Chicana feminism

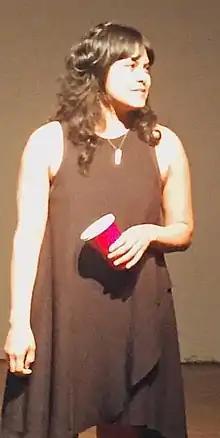
Xandra Ibarra is a prominent Chicana performance artist.

The concept of "The New Mestiza" comes from feminist author Gloria Anzaldúa. In her book, "", she writes: "In a constant state of mental nepantilism, an Aztec word meaning torn between ways, la mestiza is a product of the transfer of the cultural and spiritual values of one group to another. Being tricultural, monolingual, bilingual or multilingual, speaking a patois, and in a state of perpetual transition, the mestiza faces the dilemma of the mixed breed: which collectivity does the daughter of a dark-skinned mother listen to? [...] Within us and within la Cultura Chicana, commonly held beliefs of the white culture attack commonly held beliefs of the Mexican culture, and both attack commonly held beliefs of the indigenous culture. Subconsciously, we see an attack on ourselves and our beliefs as a threat and we attempt to block with a counterstance."